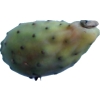
Label: cactus_fruit_green